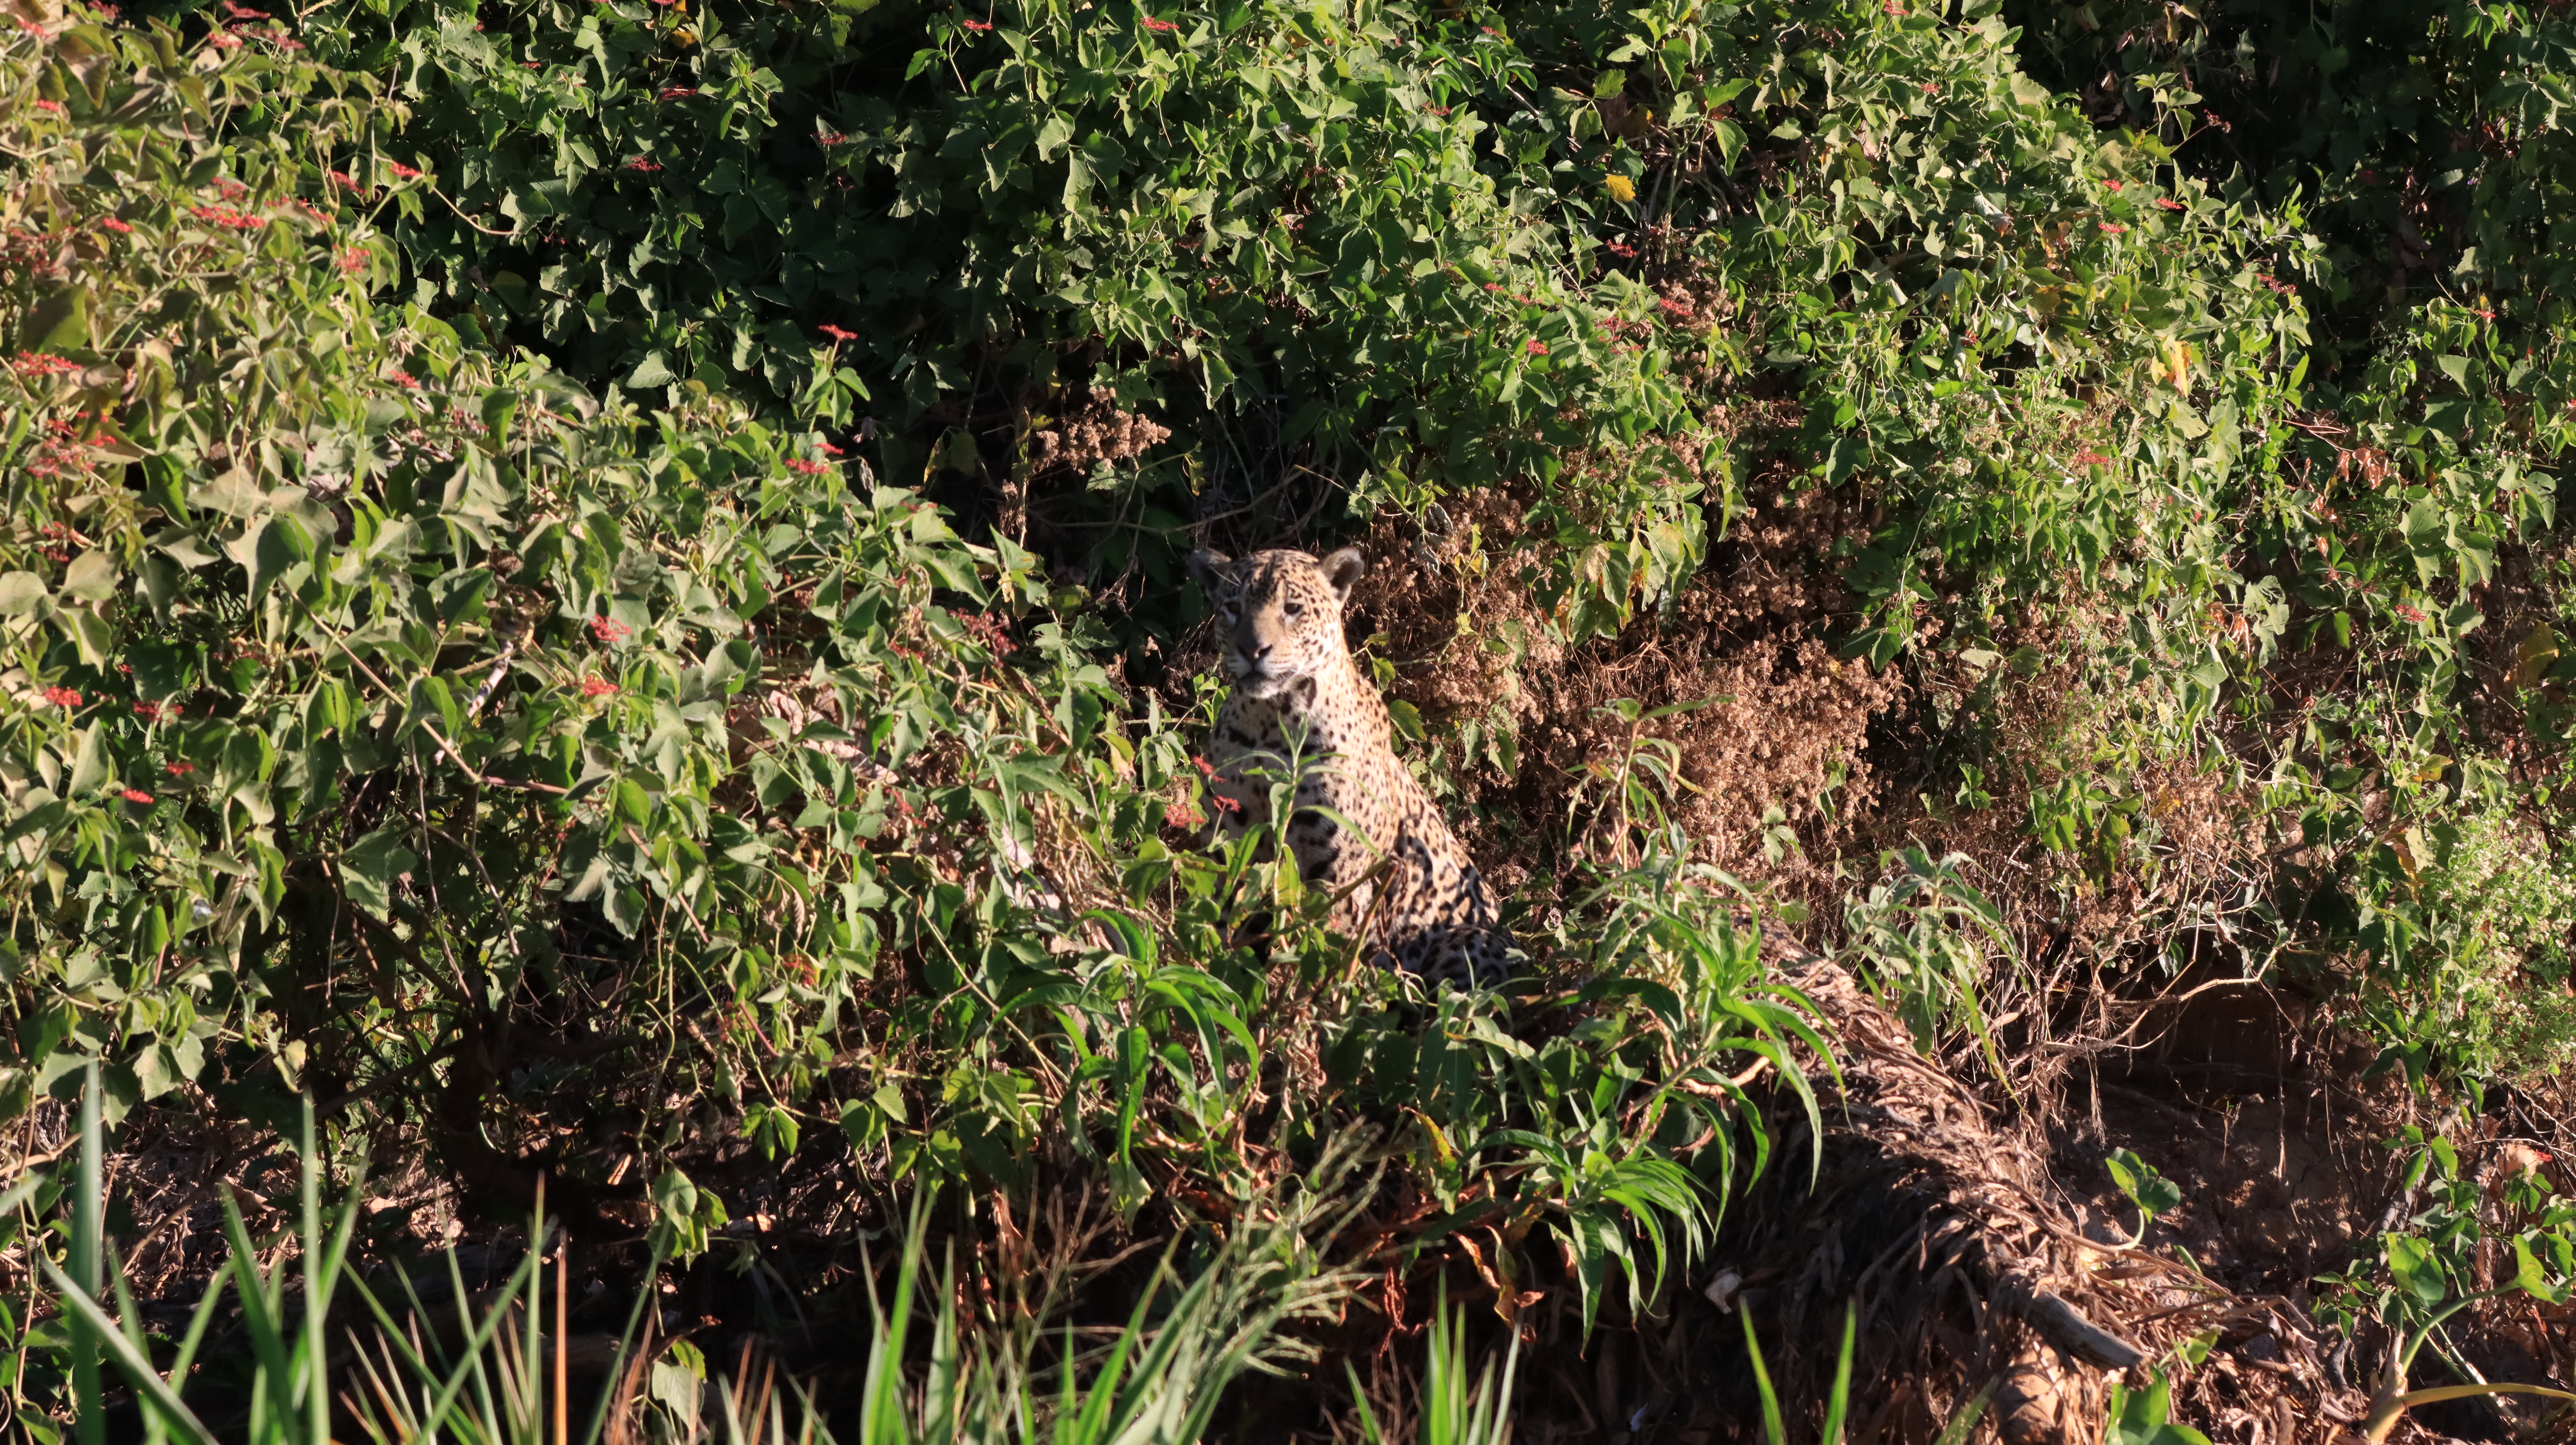
Jaguar: Marcela